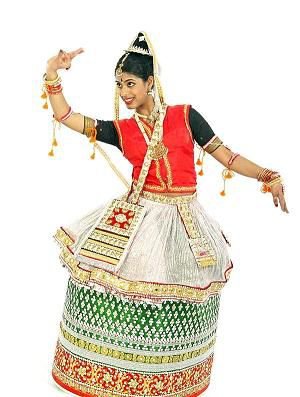
Dance form: manipuri